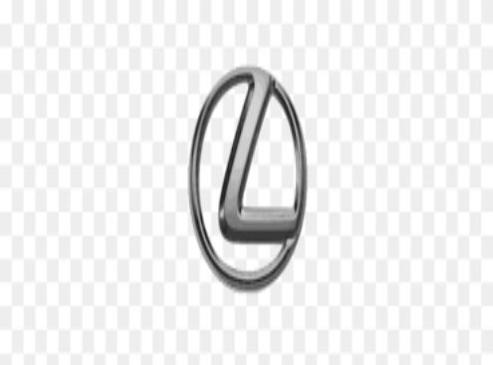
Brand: lexus-1
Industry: Transportation